Bennett Valley Fire District

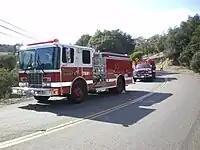
7881 & 7831 at the scene of a vehicle wreck

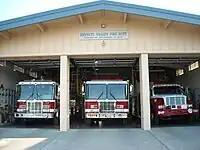
Bennett Valley Fire

The Bennett Valley Fire District (BVFPD) was a Fire Protection District that provided fire protection, emergency medical services and hazard mitigation to the unincorporated area of southeast Santa Rosa outside of the city limits in Bennett Valley, California. The district encompassed approximately and 1200 homes. Additionally, The BVFD responded to Trione-Annadel State Park for fire and medical emergencies. Bennett Valley Fire had a memorandum of understanding (MOU) with the Gold Ridge Fire Protection District (a separate special district also located in Sonoma County, California) which allowed for sharing of overhead and staff. Bennett Valley Fire Protection District worked in close coordination with its surrounding fire districts/departments and provided mutual aid for multiple alarm incidents, cover assignments, and various emergencies.